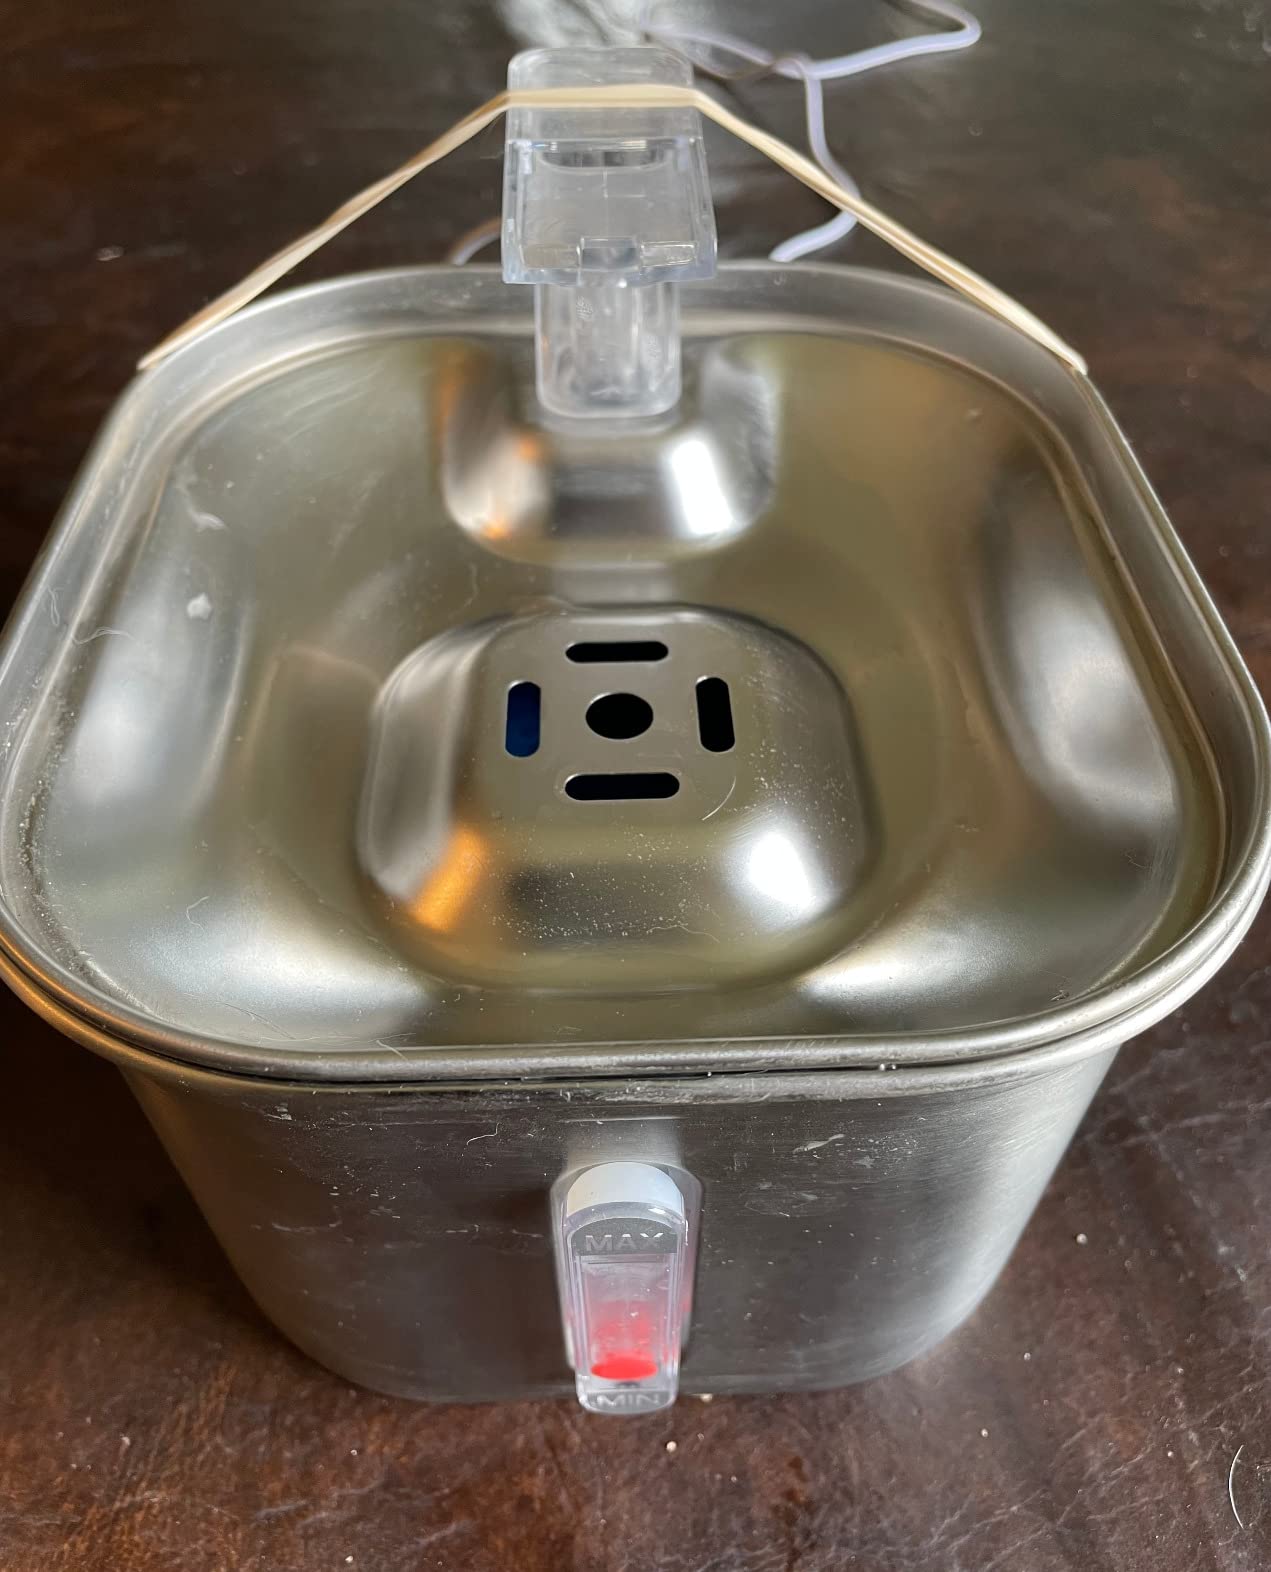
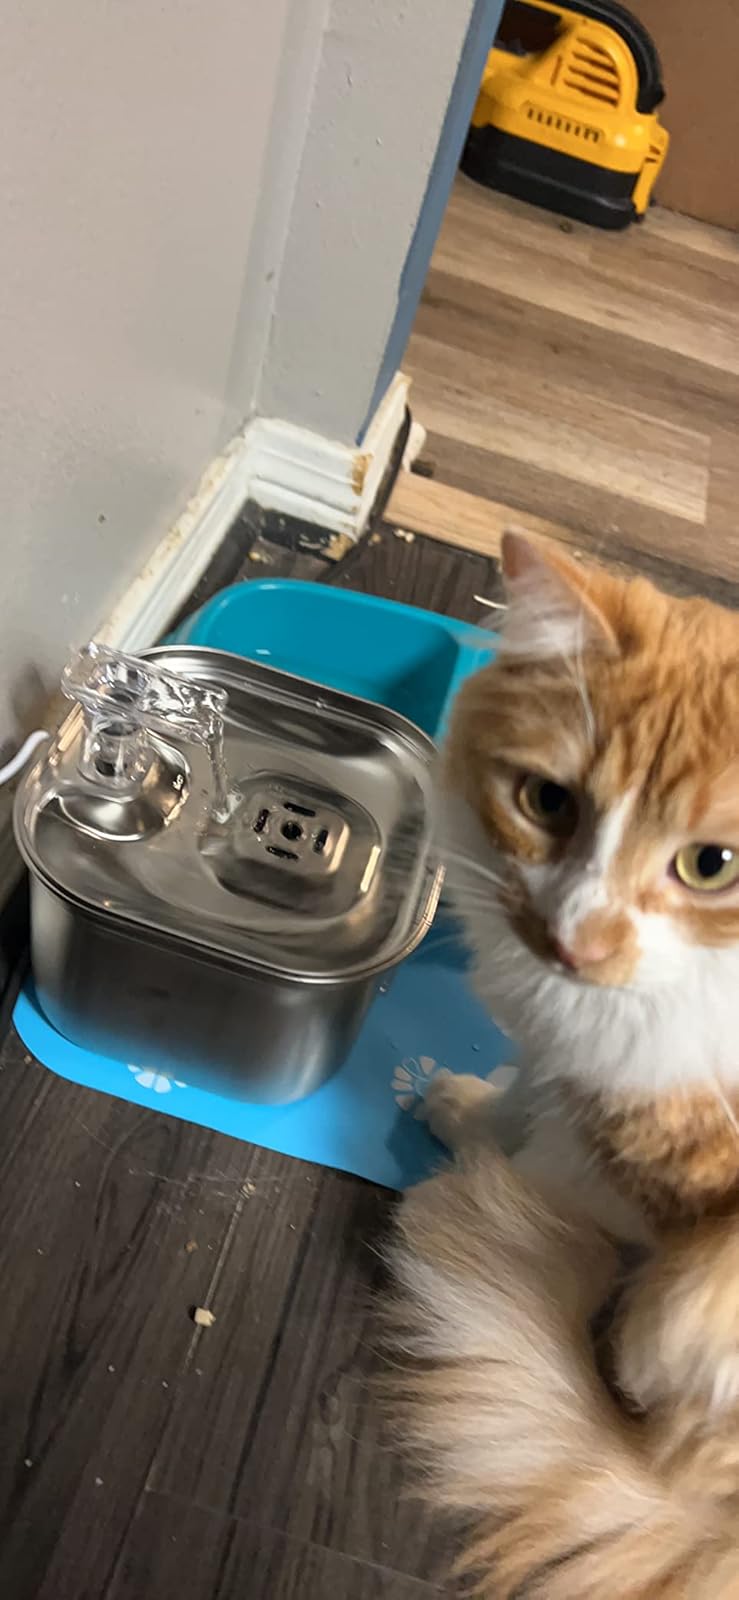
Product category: items_bowl
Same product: yes